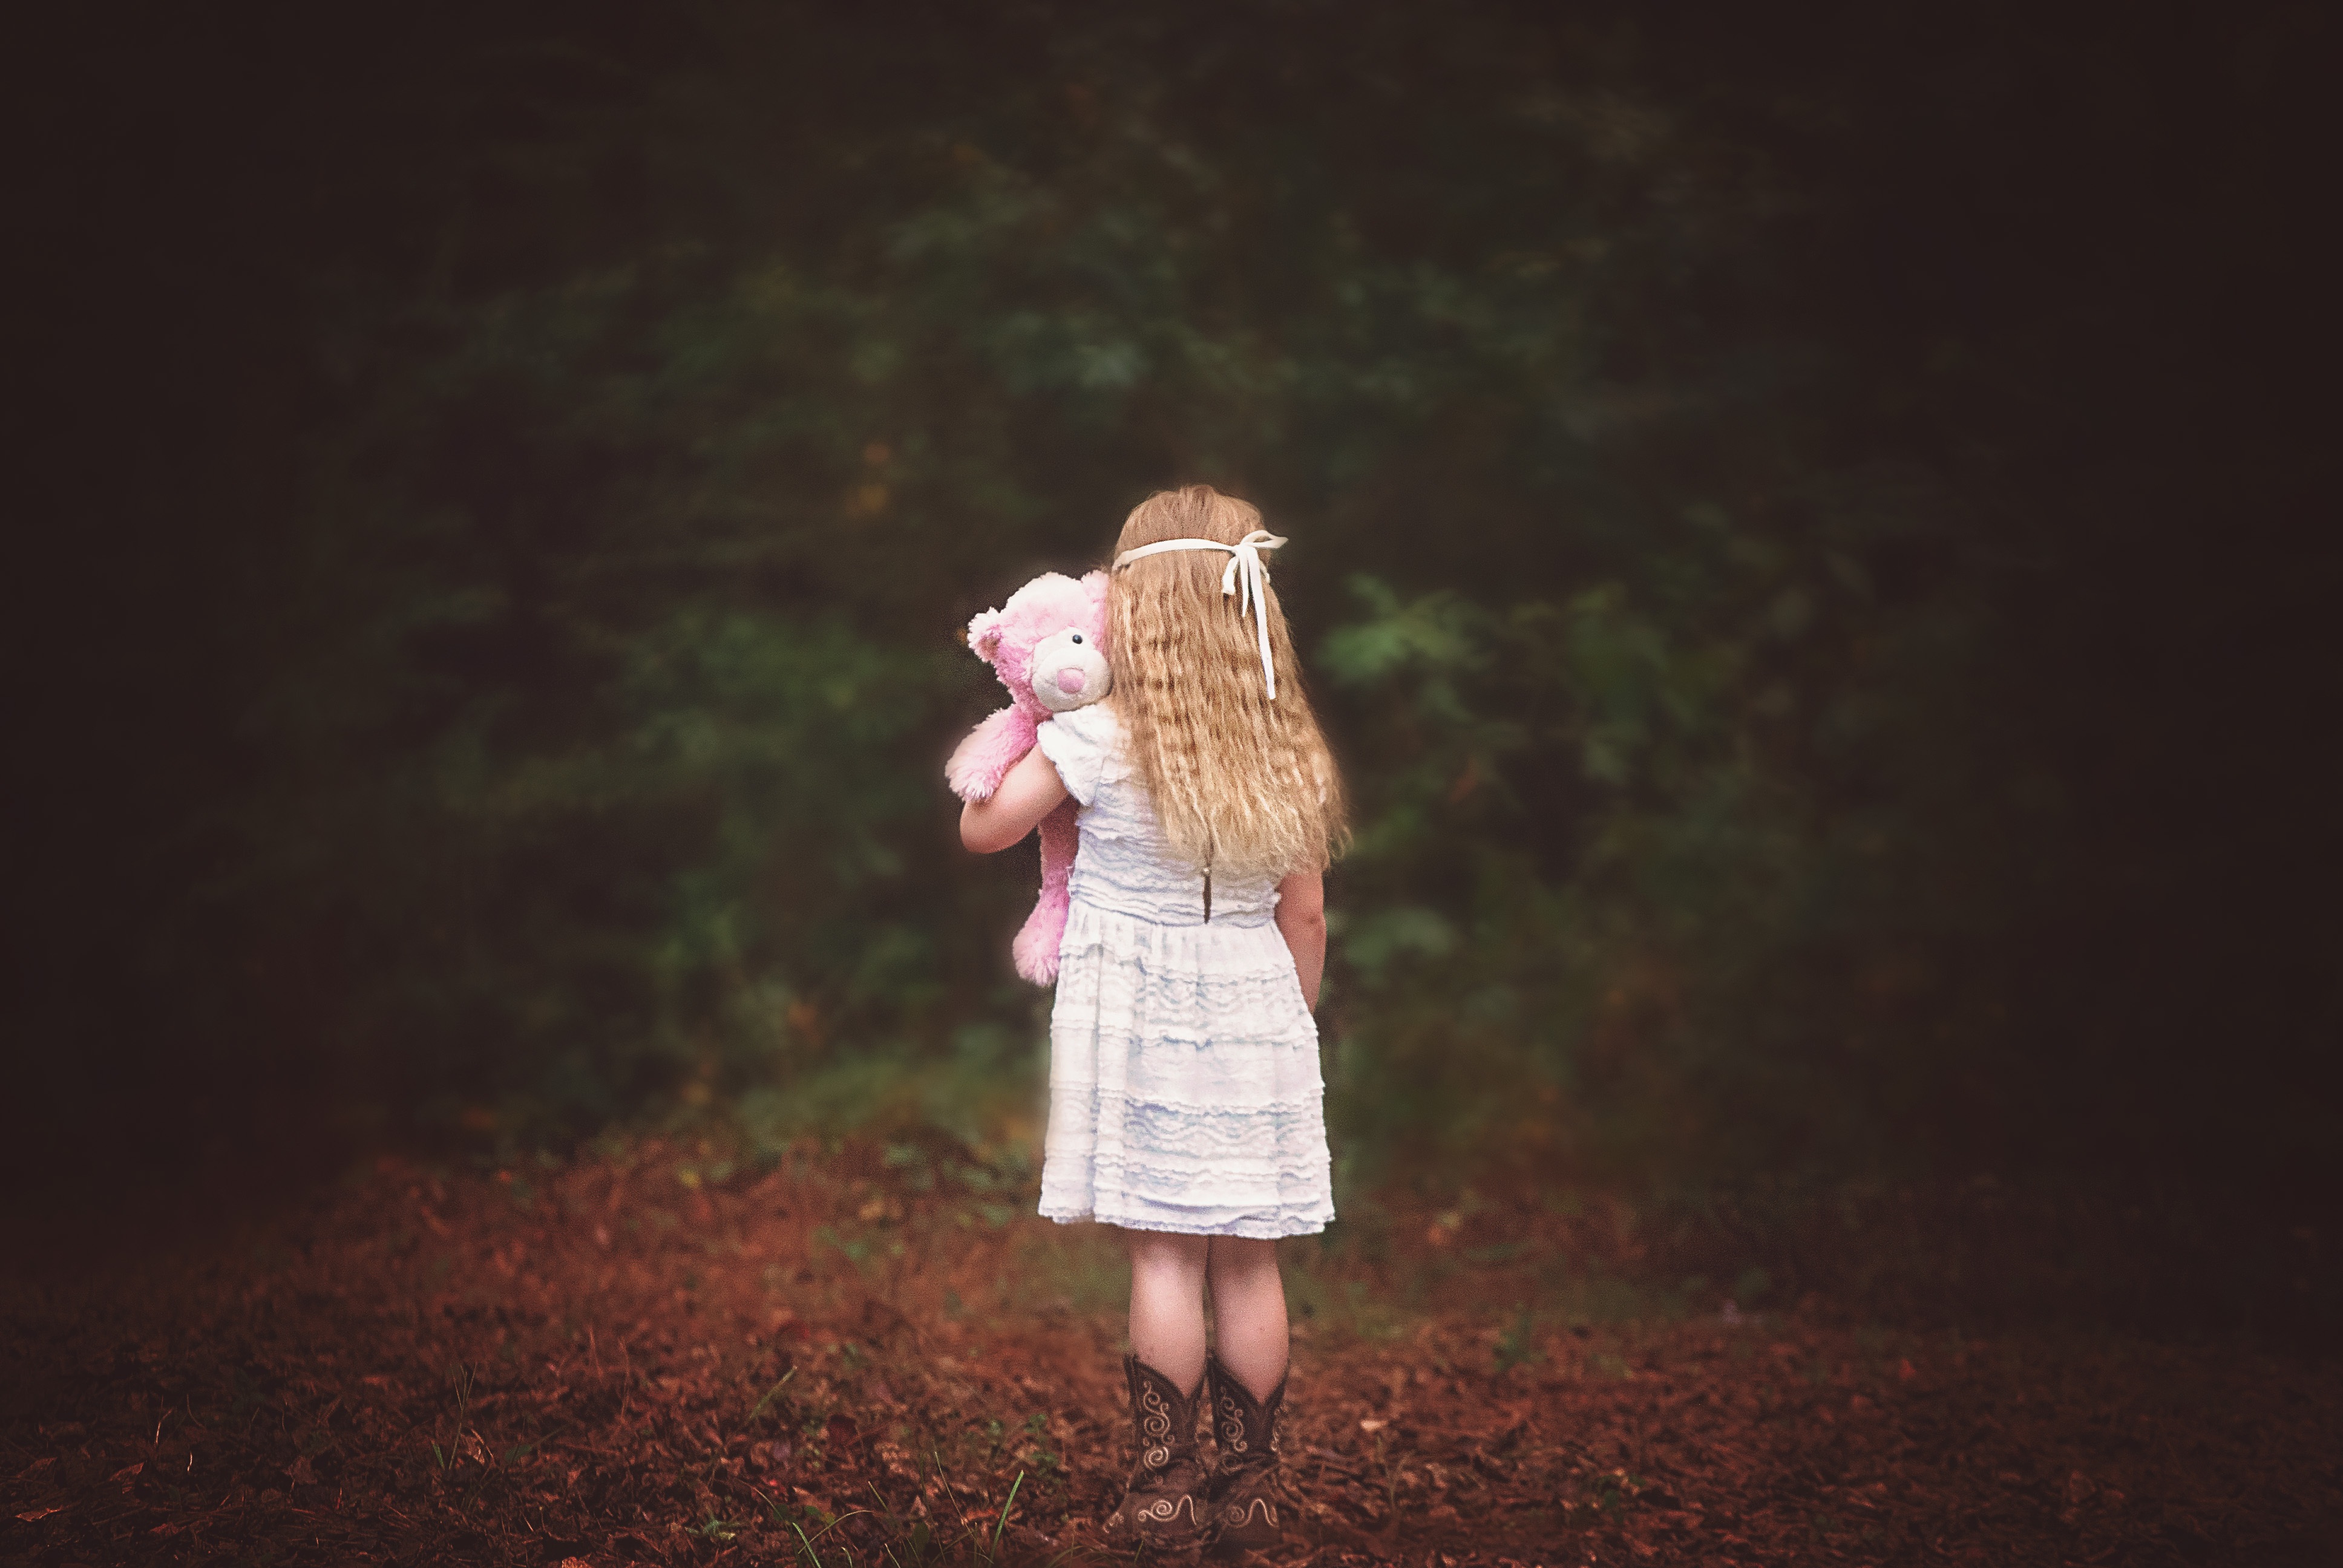
nature, forest, outdoor, light, girl, photography, sunlight, cute, foliage, portrait, young, green, autumn, romance, child, darkness, pink, teddy bear, woods, dress, photograph, beauty, backside, photo shoot, looking away, portrait photography